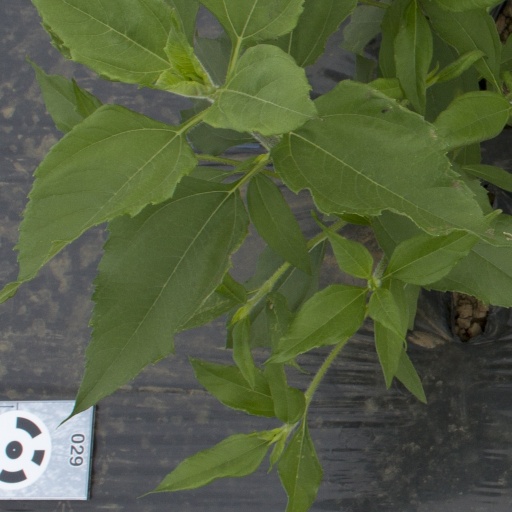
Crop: Jerusalem artichoke